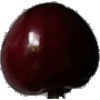
Label: Cherry 1